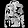
Label: Coat